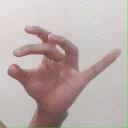
अक्षर: ओ